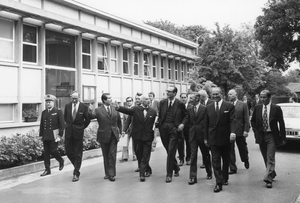
Visite de Jacques Chirac, ministre de l'Agriculture,à l'École vétérinaire d'Alfort, le directeur de l'école, André Charton est à sa droite.
André, Anicet, Eugène Charton est un vétérinaire français, né le 28 septembre 1911 à Ossey-les-Trois-Maisons et décédé le 7 avril 1976 à Créteil, qui fut professeur de pathologie médicale du bétail et des animaux de basse-cour à l’École nationale vétérinaire d’Alfort, puis directeur de cette École.